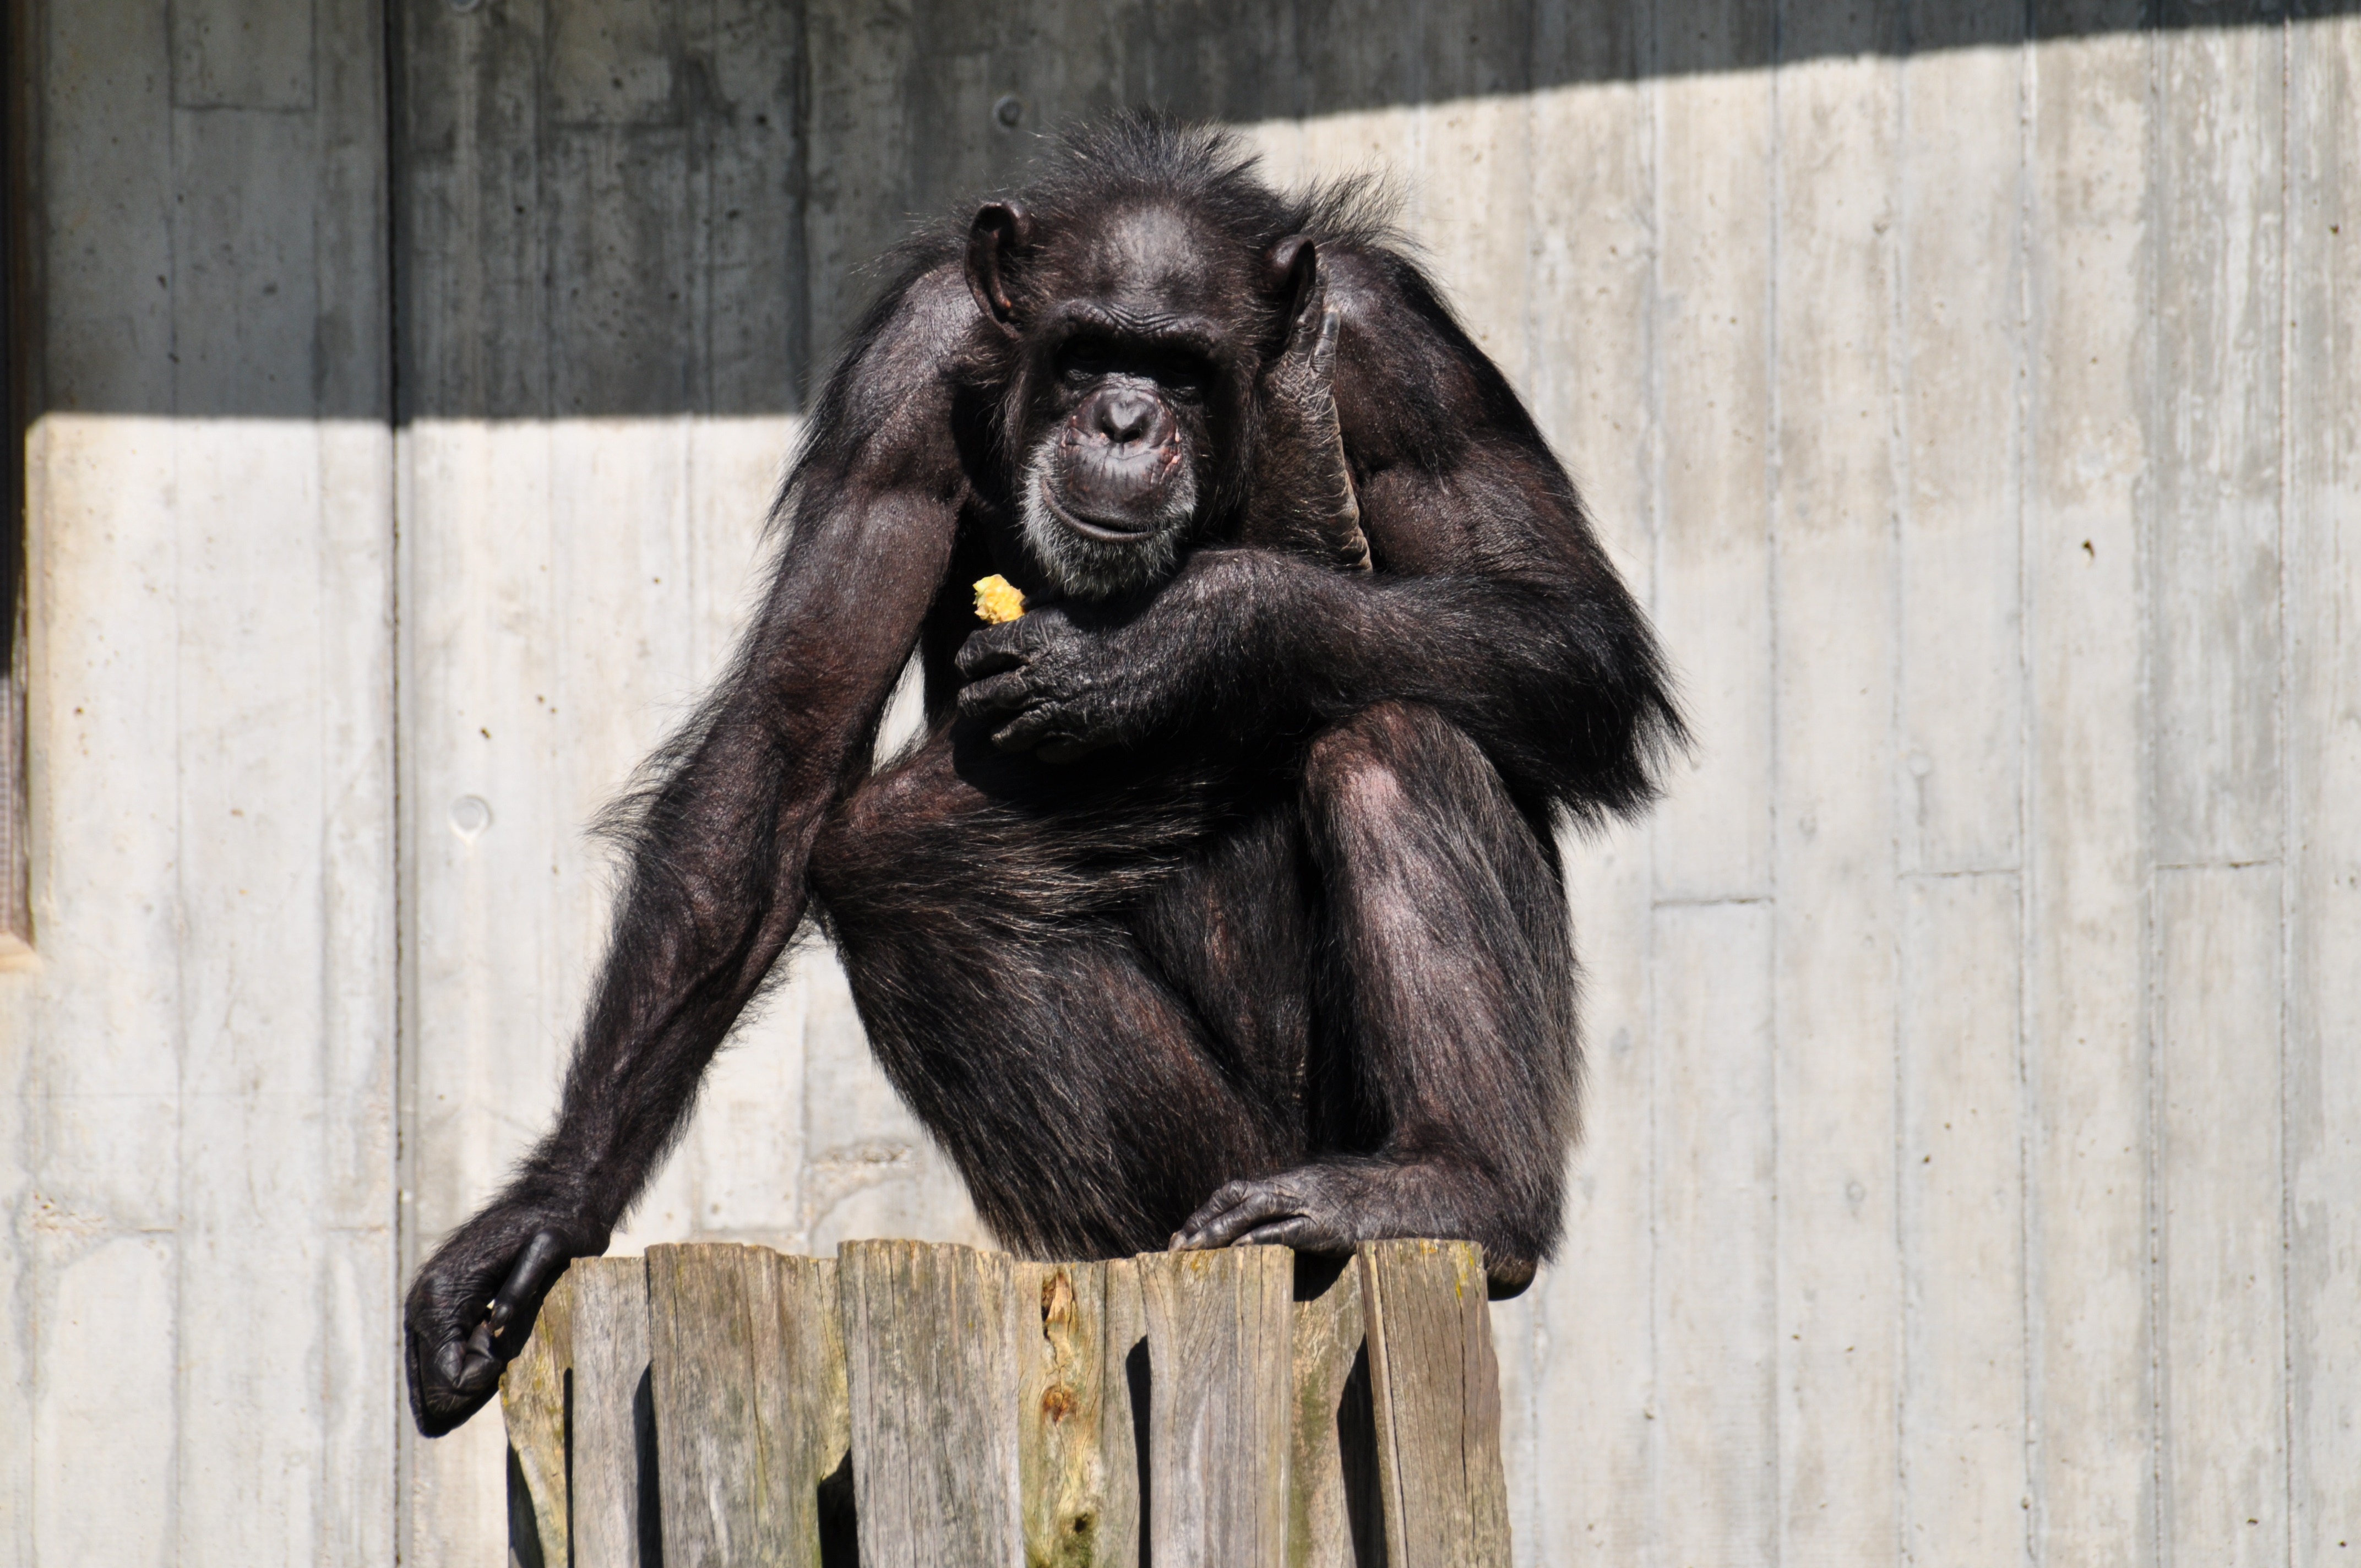
animal, zoo, mammal, monkey, fauna, primate, chimpanzee, funny, ffchen, western gorilla, great ape, common chimpanzee, chimpanze, heidelberg zoo